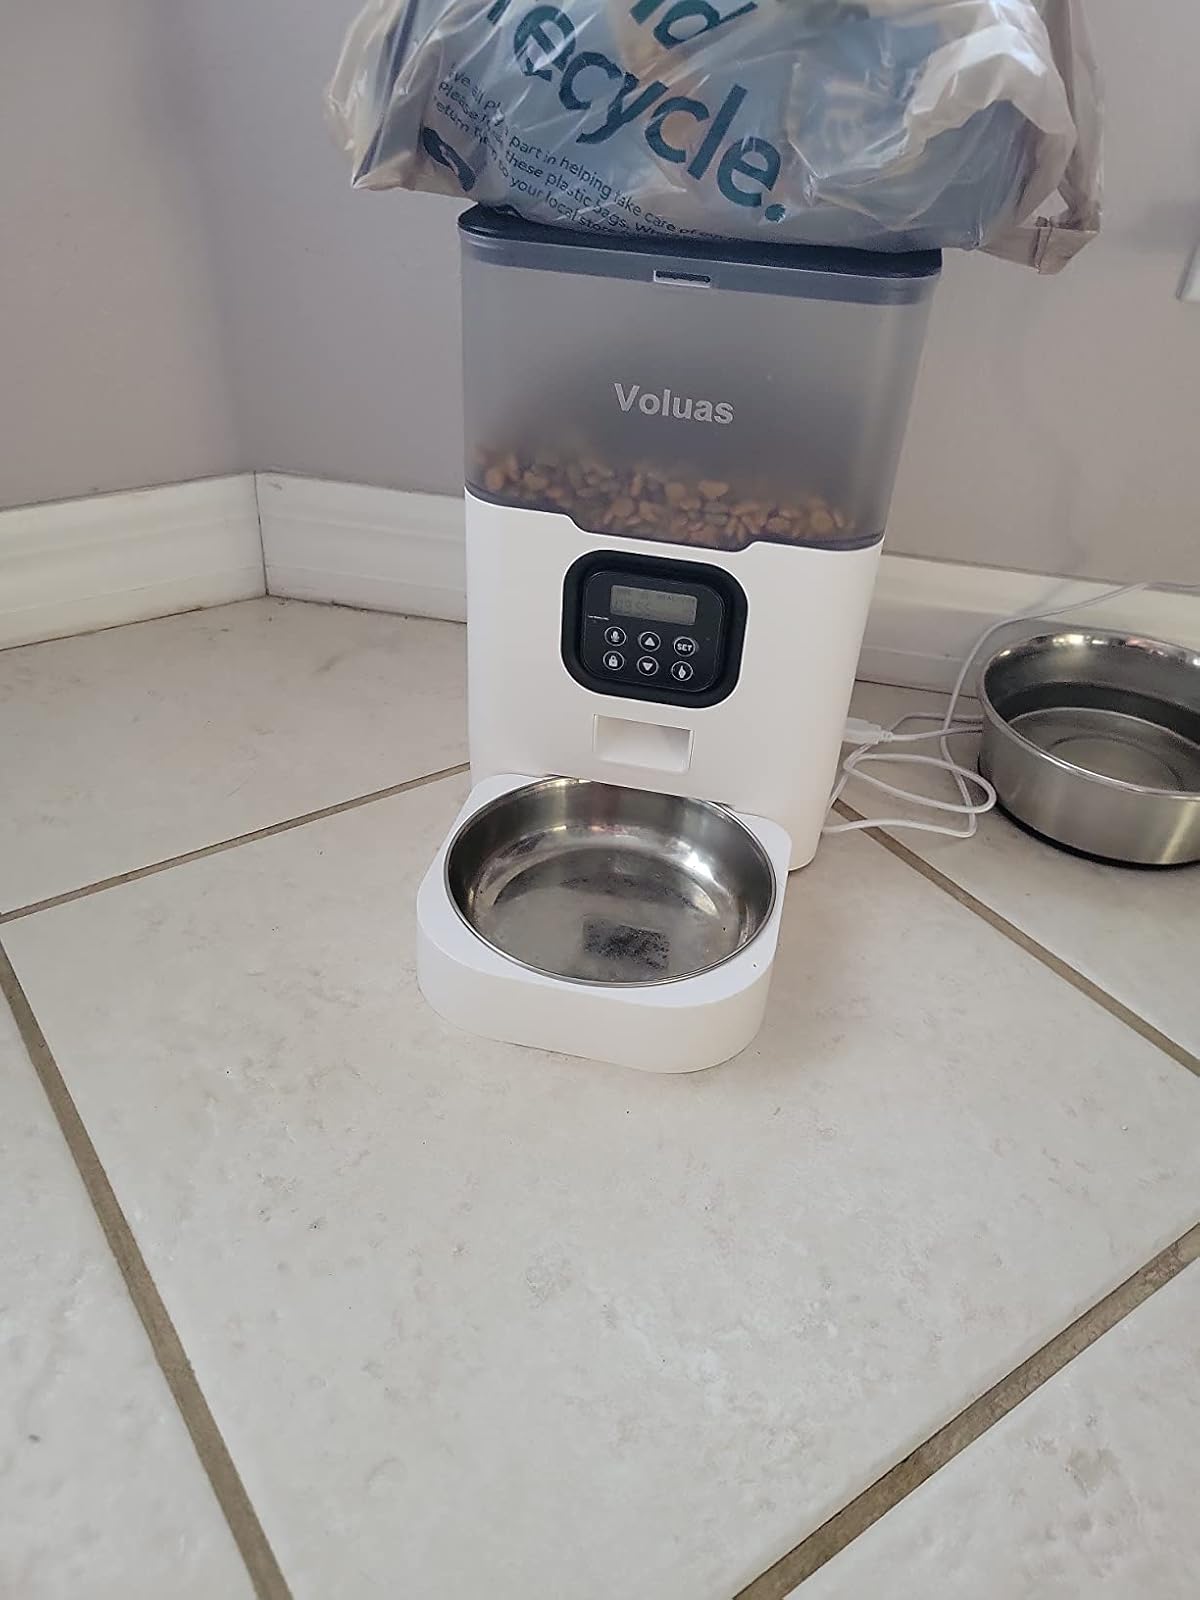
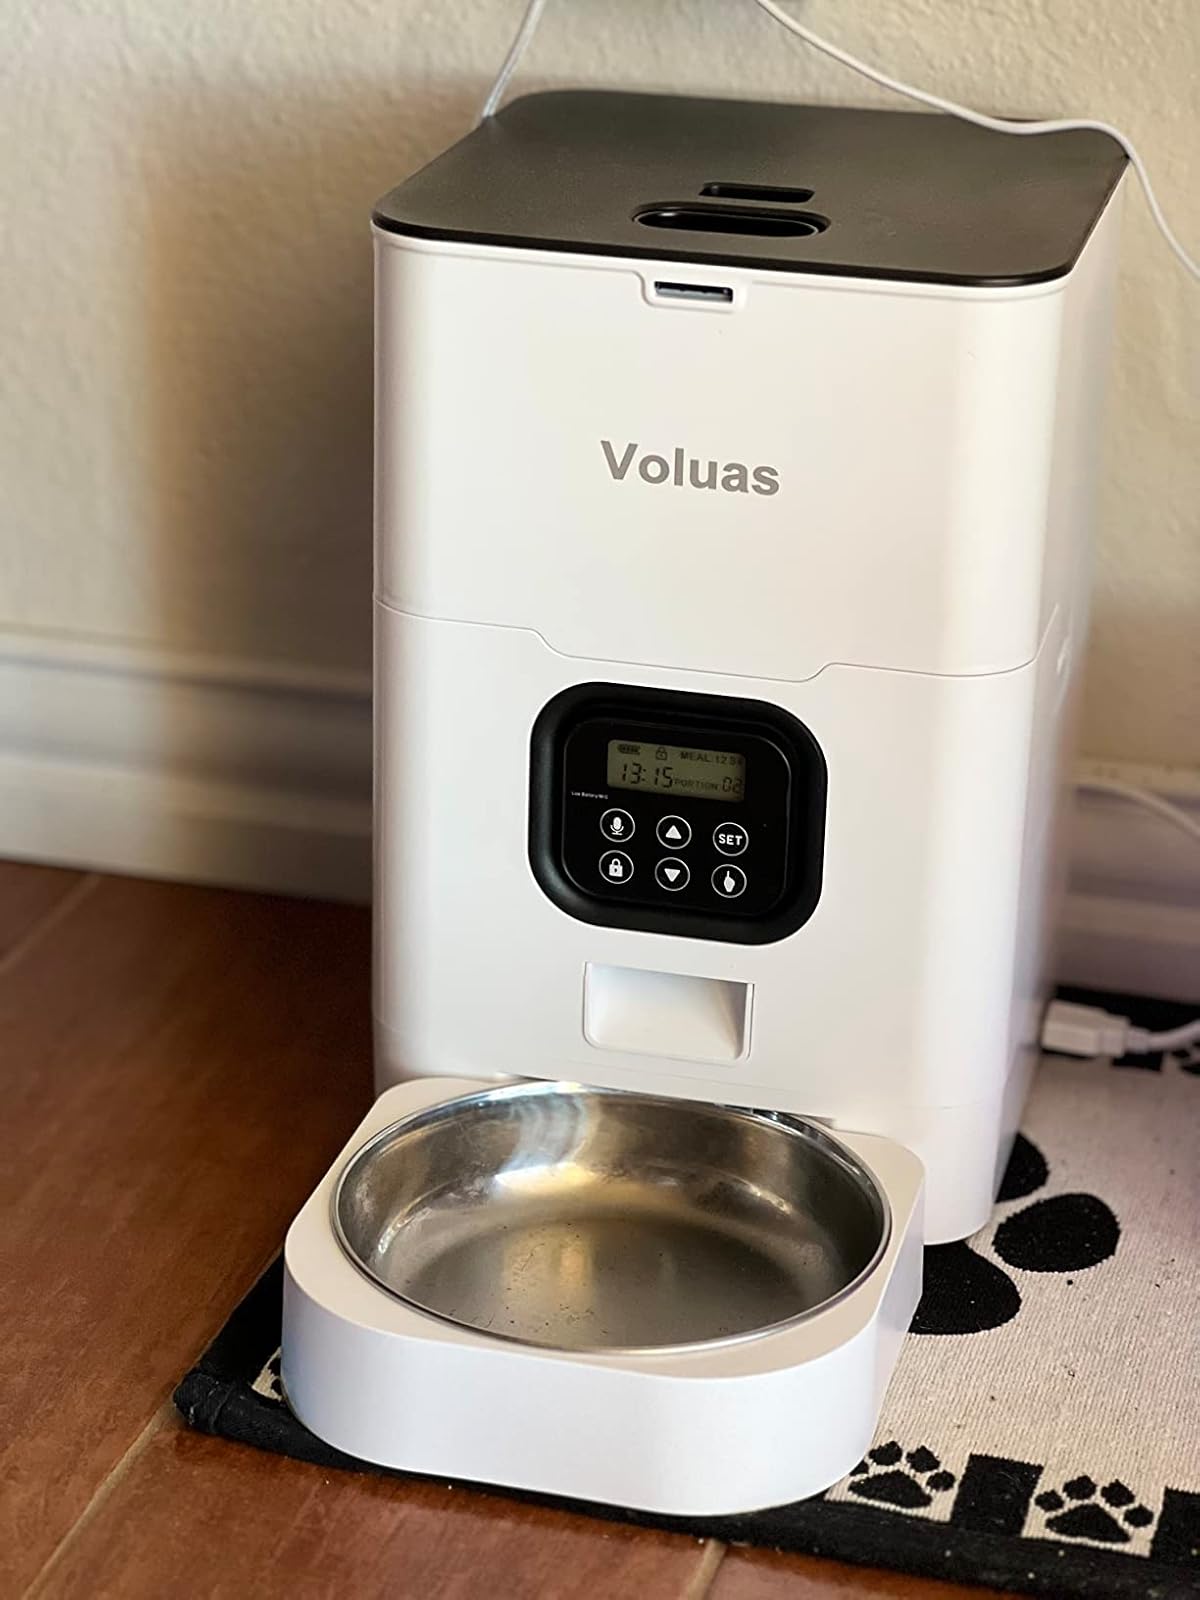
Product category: items_feeder
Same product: no